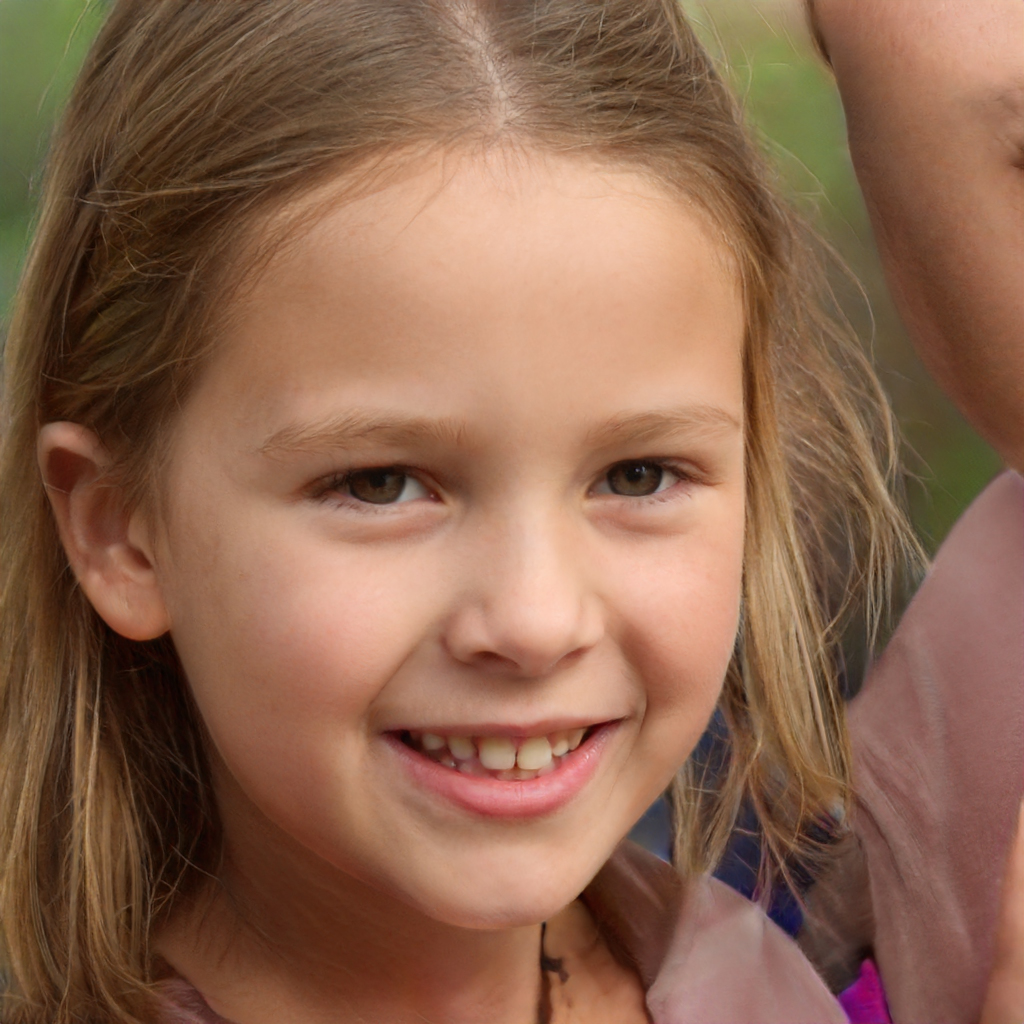
Gender: Female